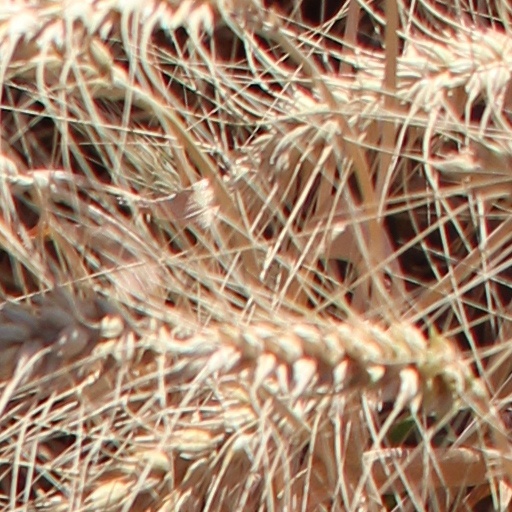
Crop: wheat